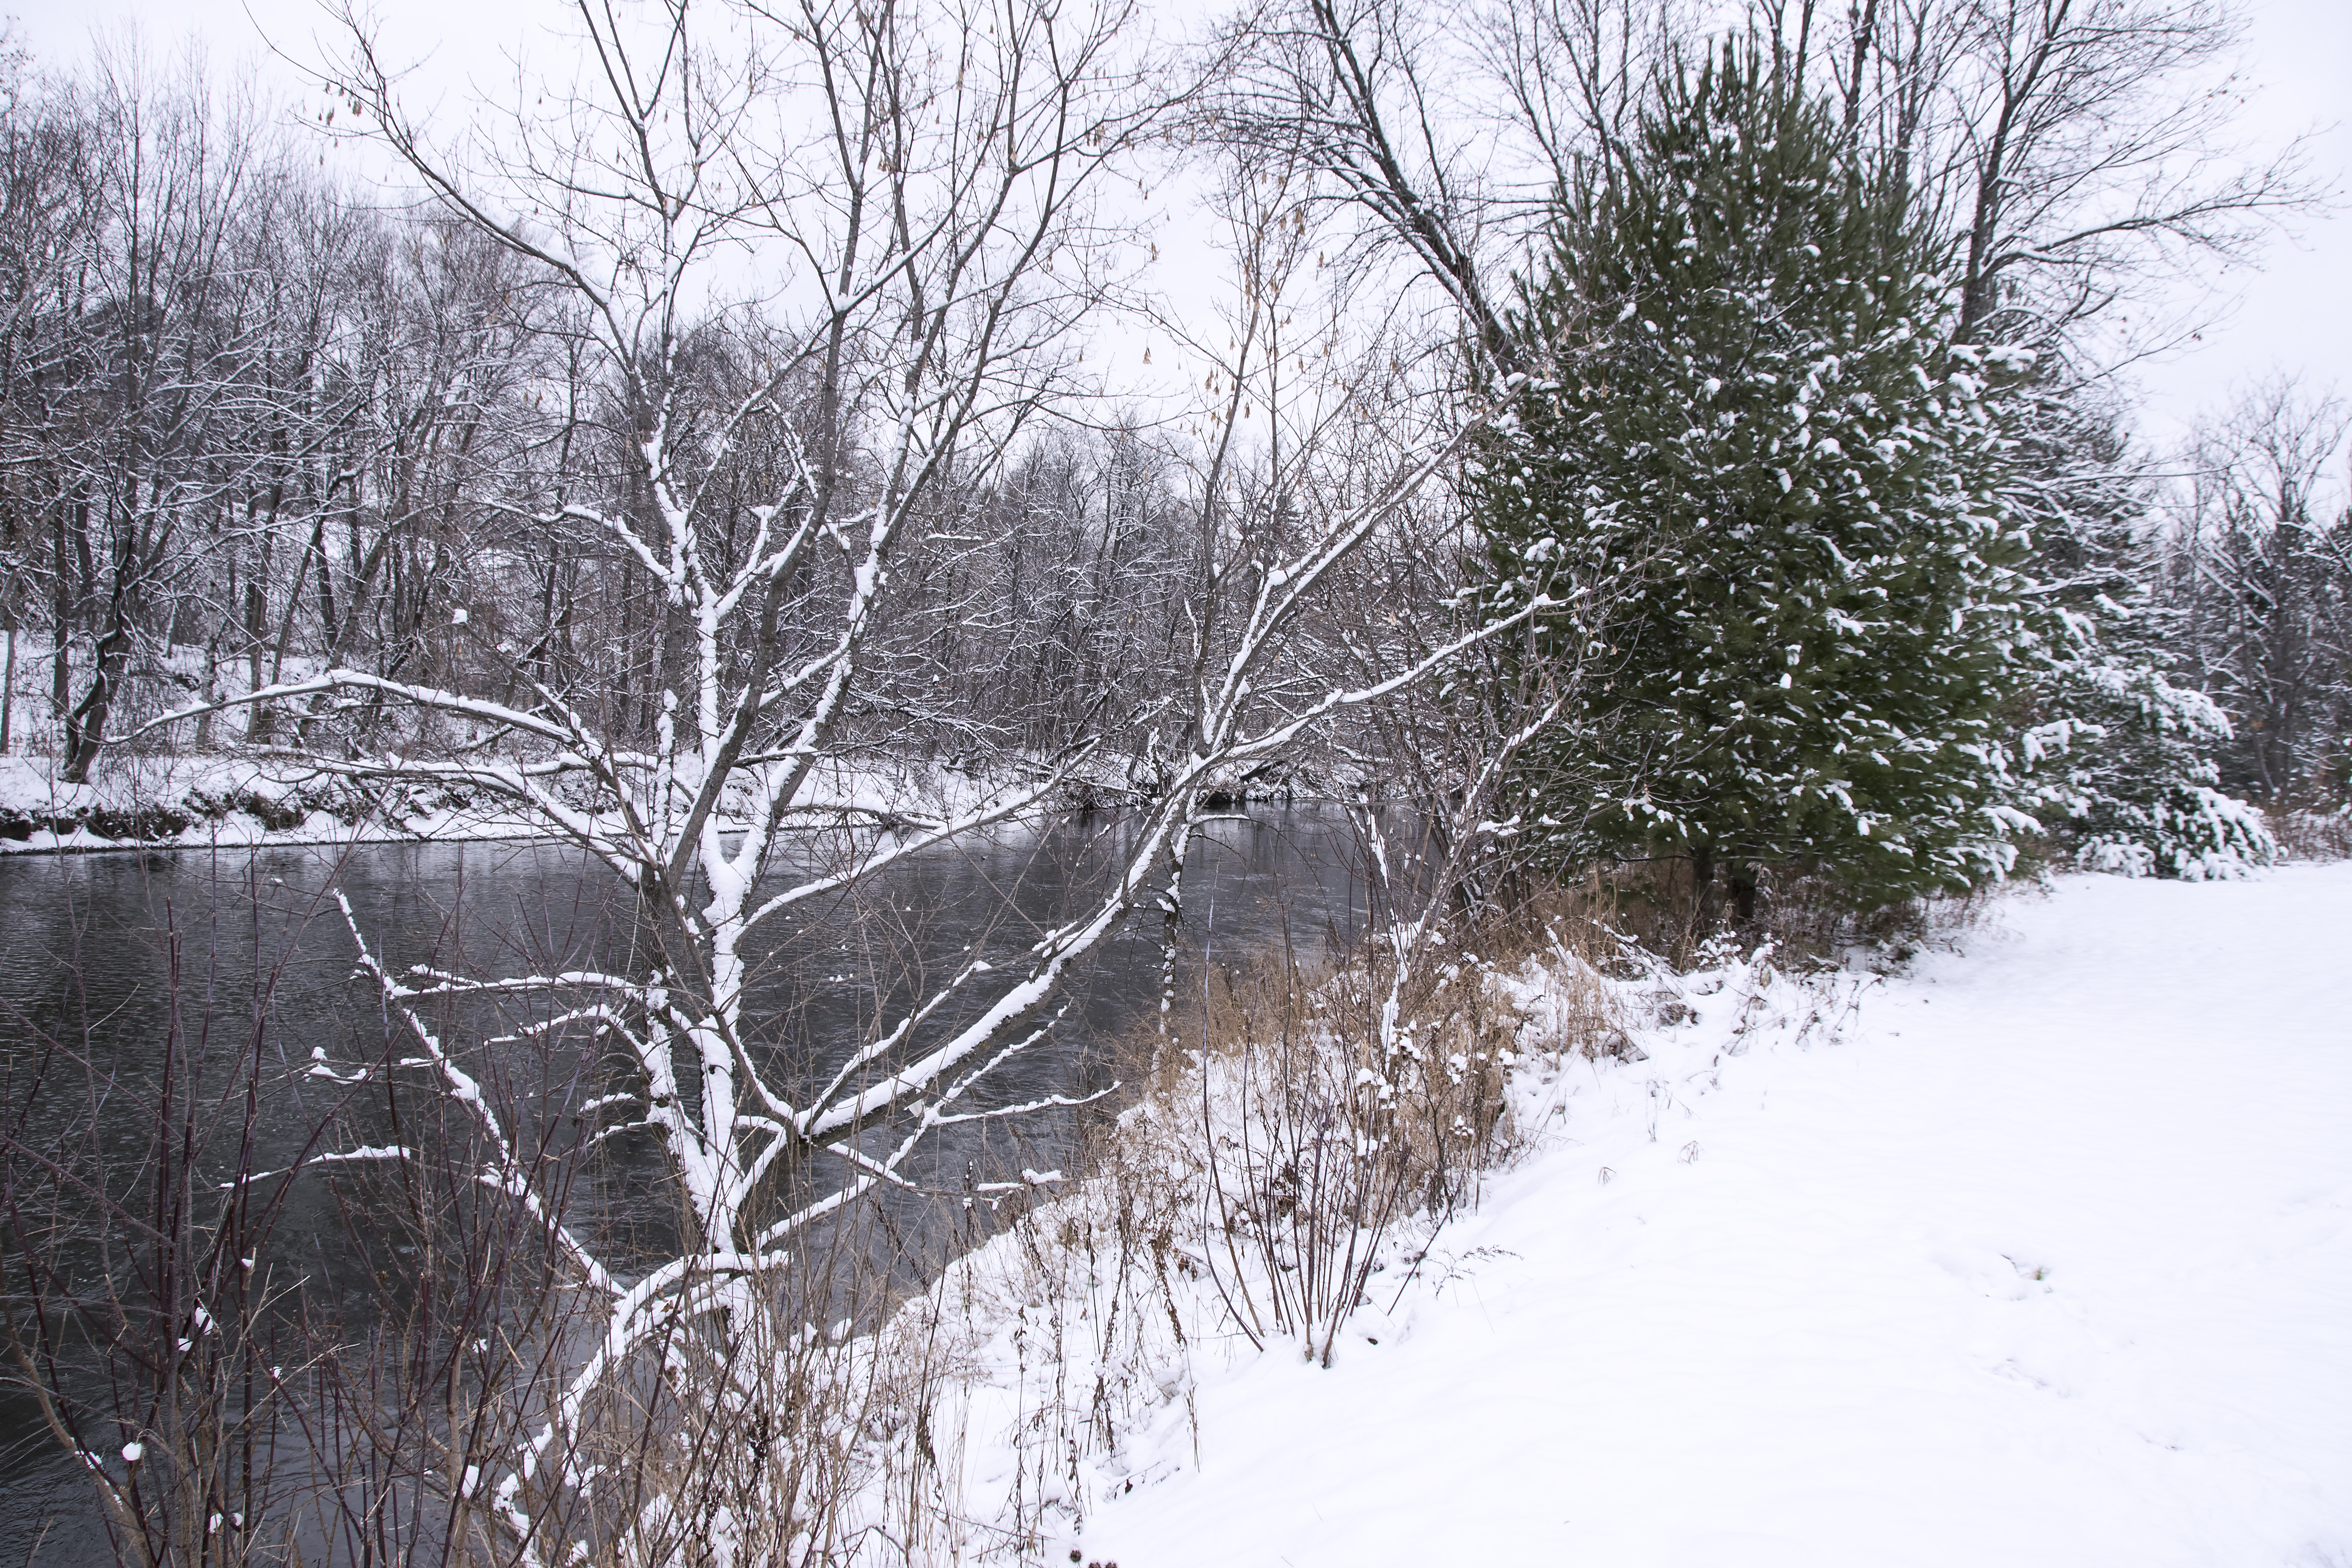
tree, nature, branch, snow, winter, frost, ice, weather, season, canada, blizzard, quebec, sherbrooke, freezing, woody plant, winter storm, rain and snow mixed